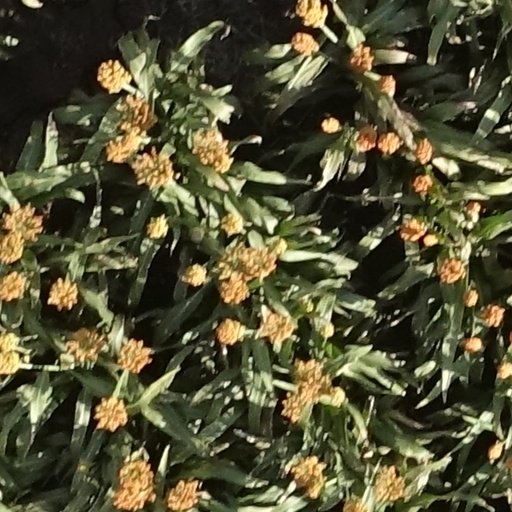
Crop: sorghum